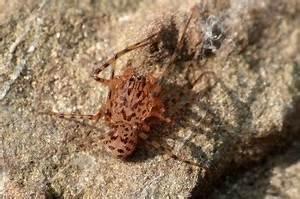
spider